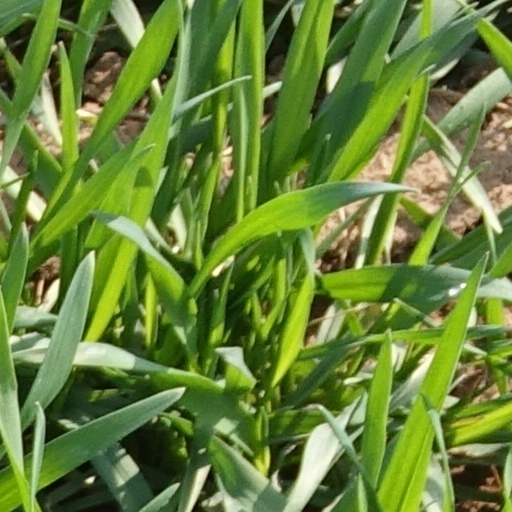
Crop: wheat